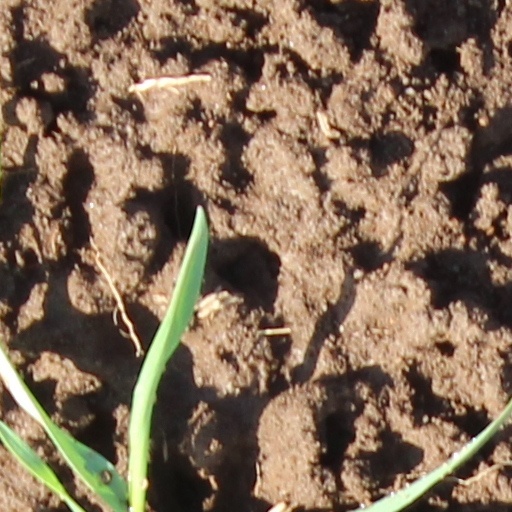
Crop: wheat